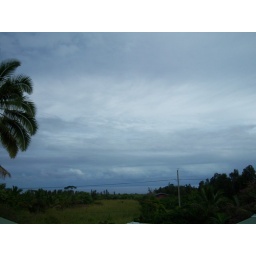
Moody clouds over ocean today...